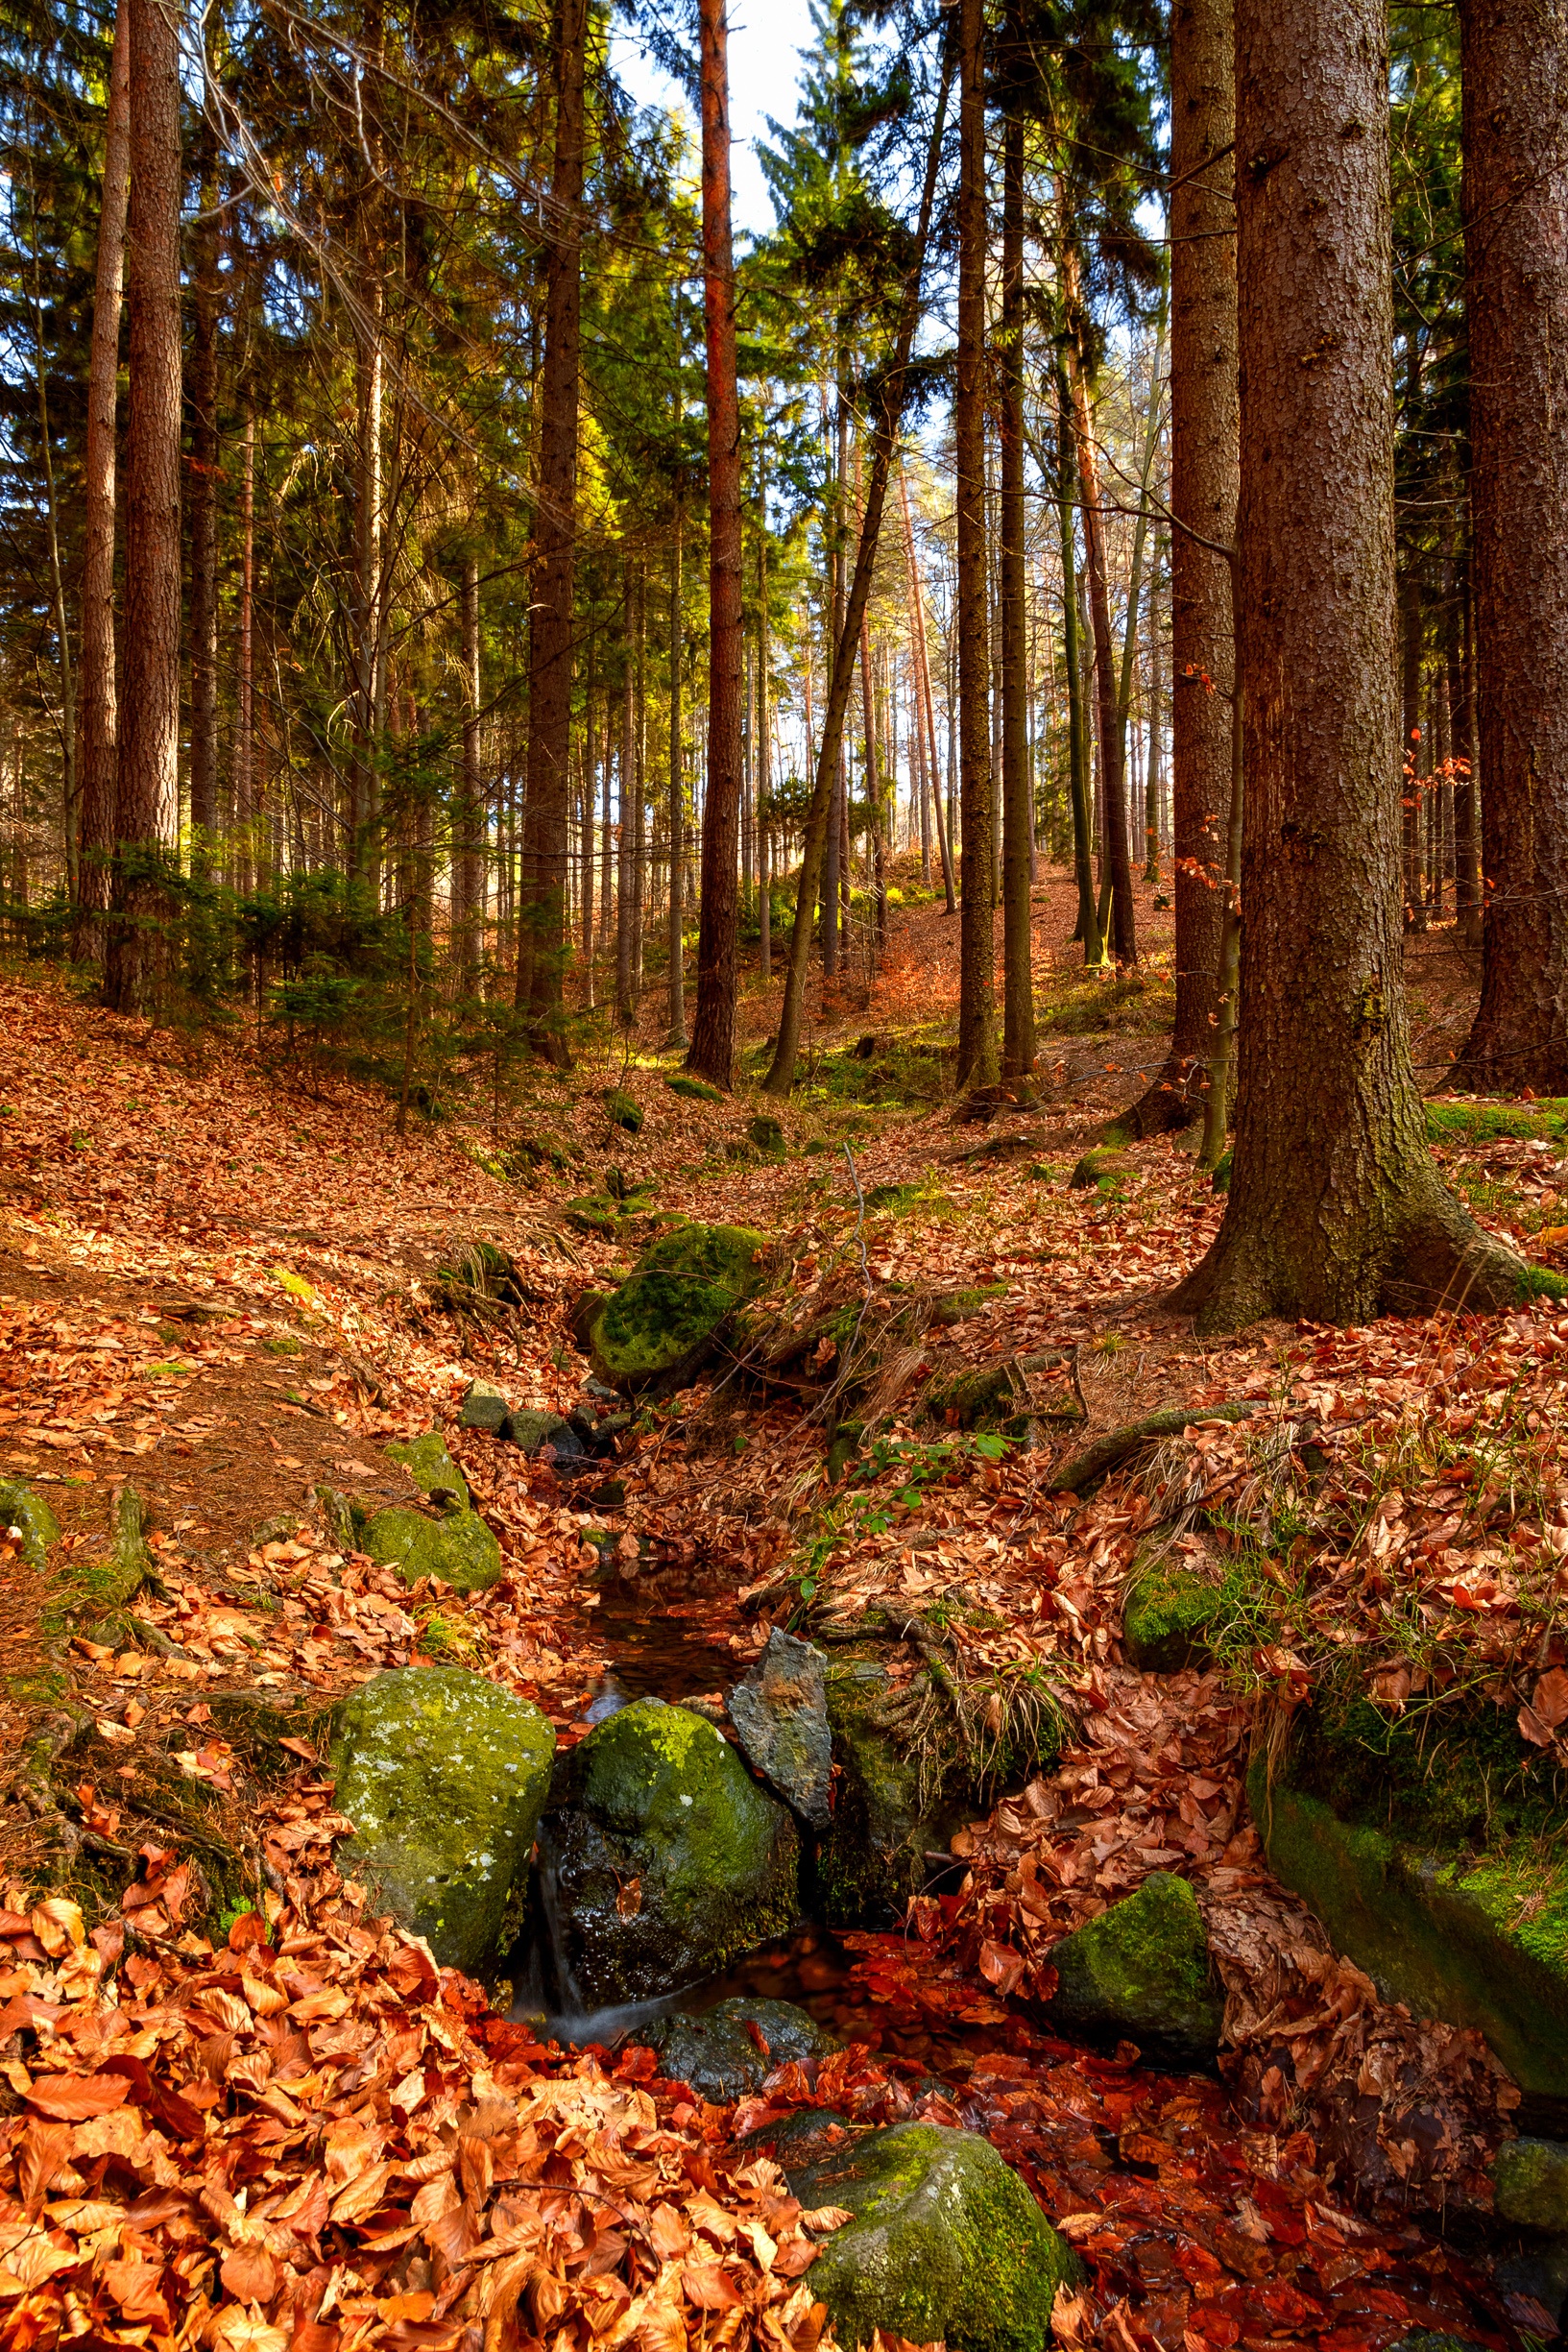
tree, nature, forest, wilderness, plant, trail, sunlight, leaf, stream, autumn, season, deciduous, grove, woodland, habitat, ecosystem, biome, old growth forest, natural environment, woody plant, temperate broadleaf and mixed forest, temperate coniferous forest